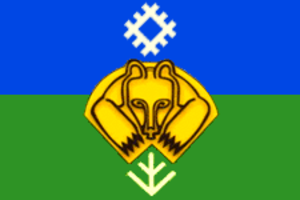
Syktyvkar
Syktyvkar er hovedstaden i den autonome republik Komi i Den Russiske Føderation, der ligger mod nordøst i den europæiske del af Rusland. Syktyvkar har 245.313 indbyggere.